The Emirates Group

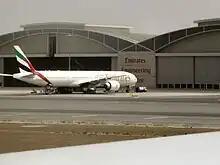
Emirates Engineering aircraft hangars

Emirates SkyCargo is a cargo carrier operating from Dubai International Airport. The SkyCargo division operates 13 Boeing 777 Freighters. Emirates SkyCargo also use the cargo capacity of the passenger fleet.